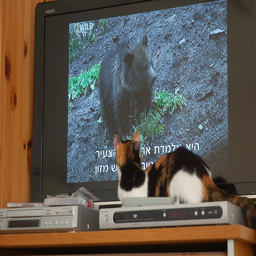
A cat sitting on top of a electronic device watching a bear on a TV screen.
A cat laying in front of a television watching a bear on the screen.
A cat lies in front of a tv watching a bear on screen.
A cat looking at a television screen with a picture of a bear on it.
a black orange and white cat is watching television